Under the Tonto Rim (1928 film)

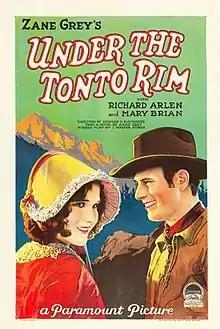
Lobby poster

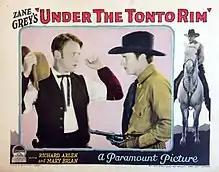
lobby card.

Under the Tonto Rim is a lost 1928 American silent Western film directed by Herman C. Raymaker and starring Richard Arlen and Mary Brian. It is based on the 1926 novel by Zane Grey and was remade in 1933 and 1947.